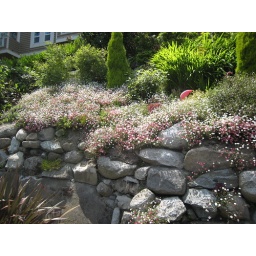
next door neighbor hill just above retaining wall (see our house in the background)